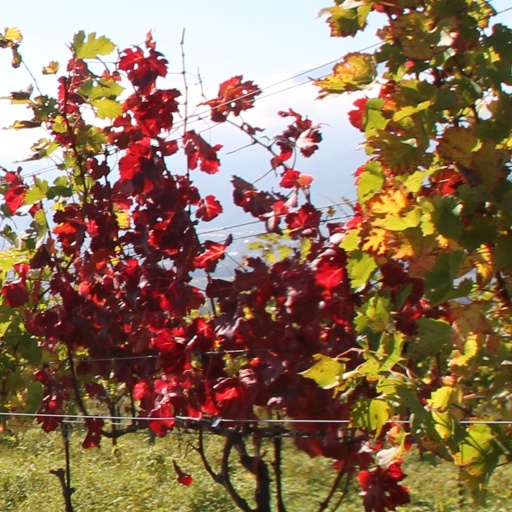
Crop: grape